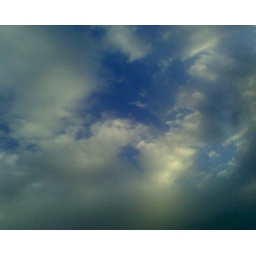
Taken from the window of a very tall office building in Boston, Massachusetts